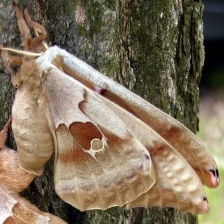
Species: POLYPHEMUS MOTH